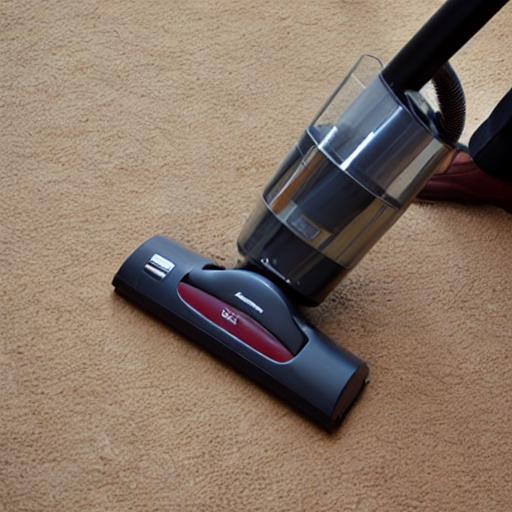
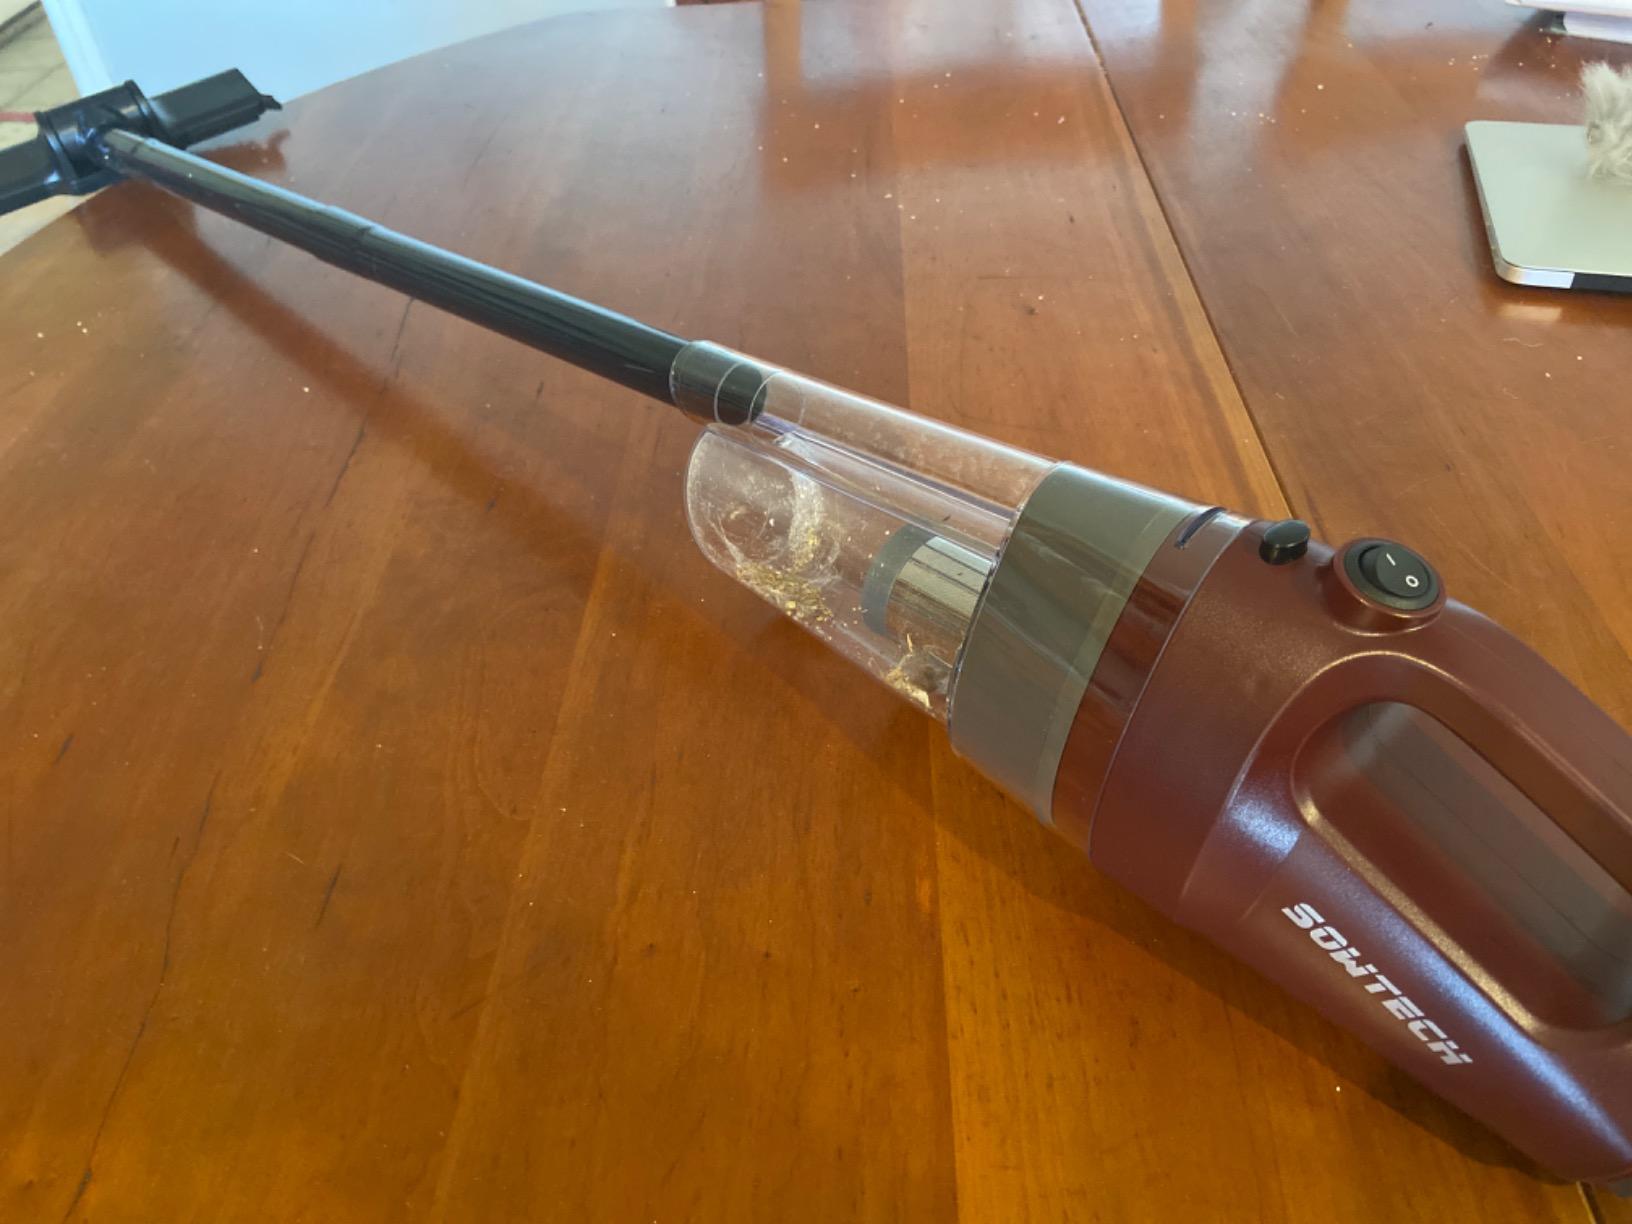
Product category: items_vacuum
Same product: no